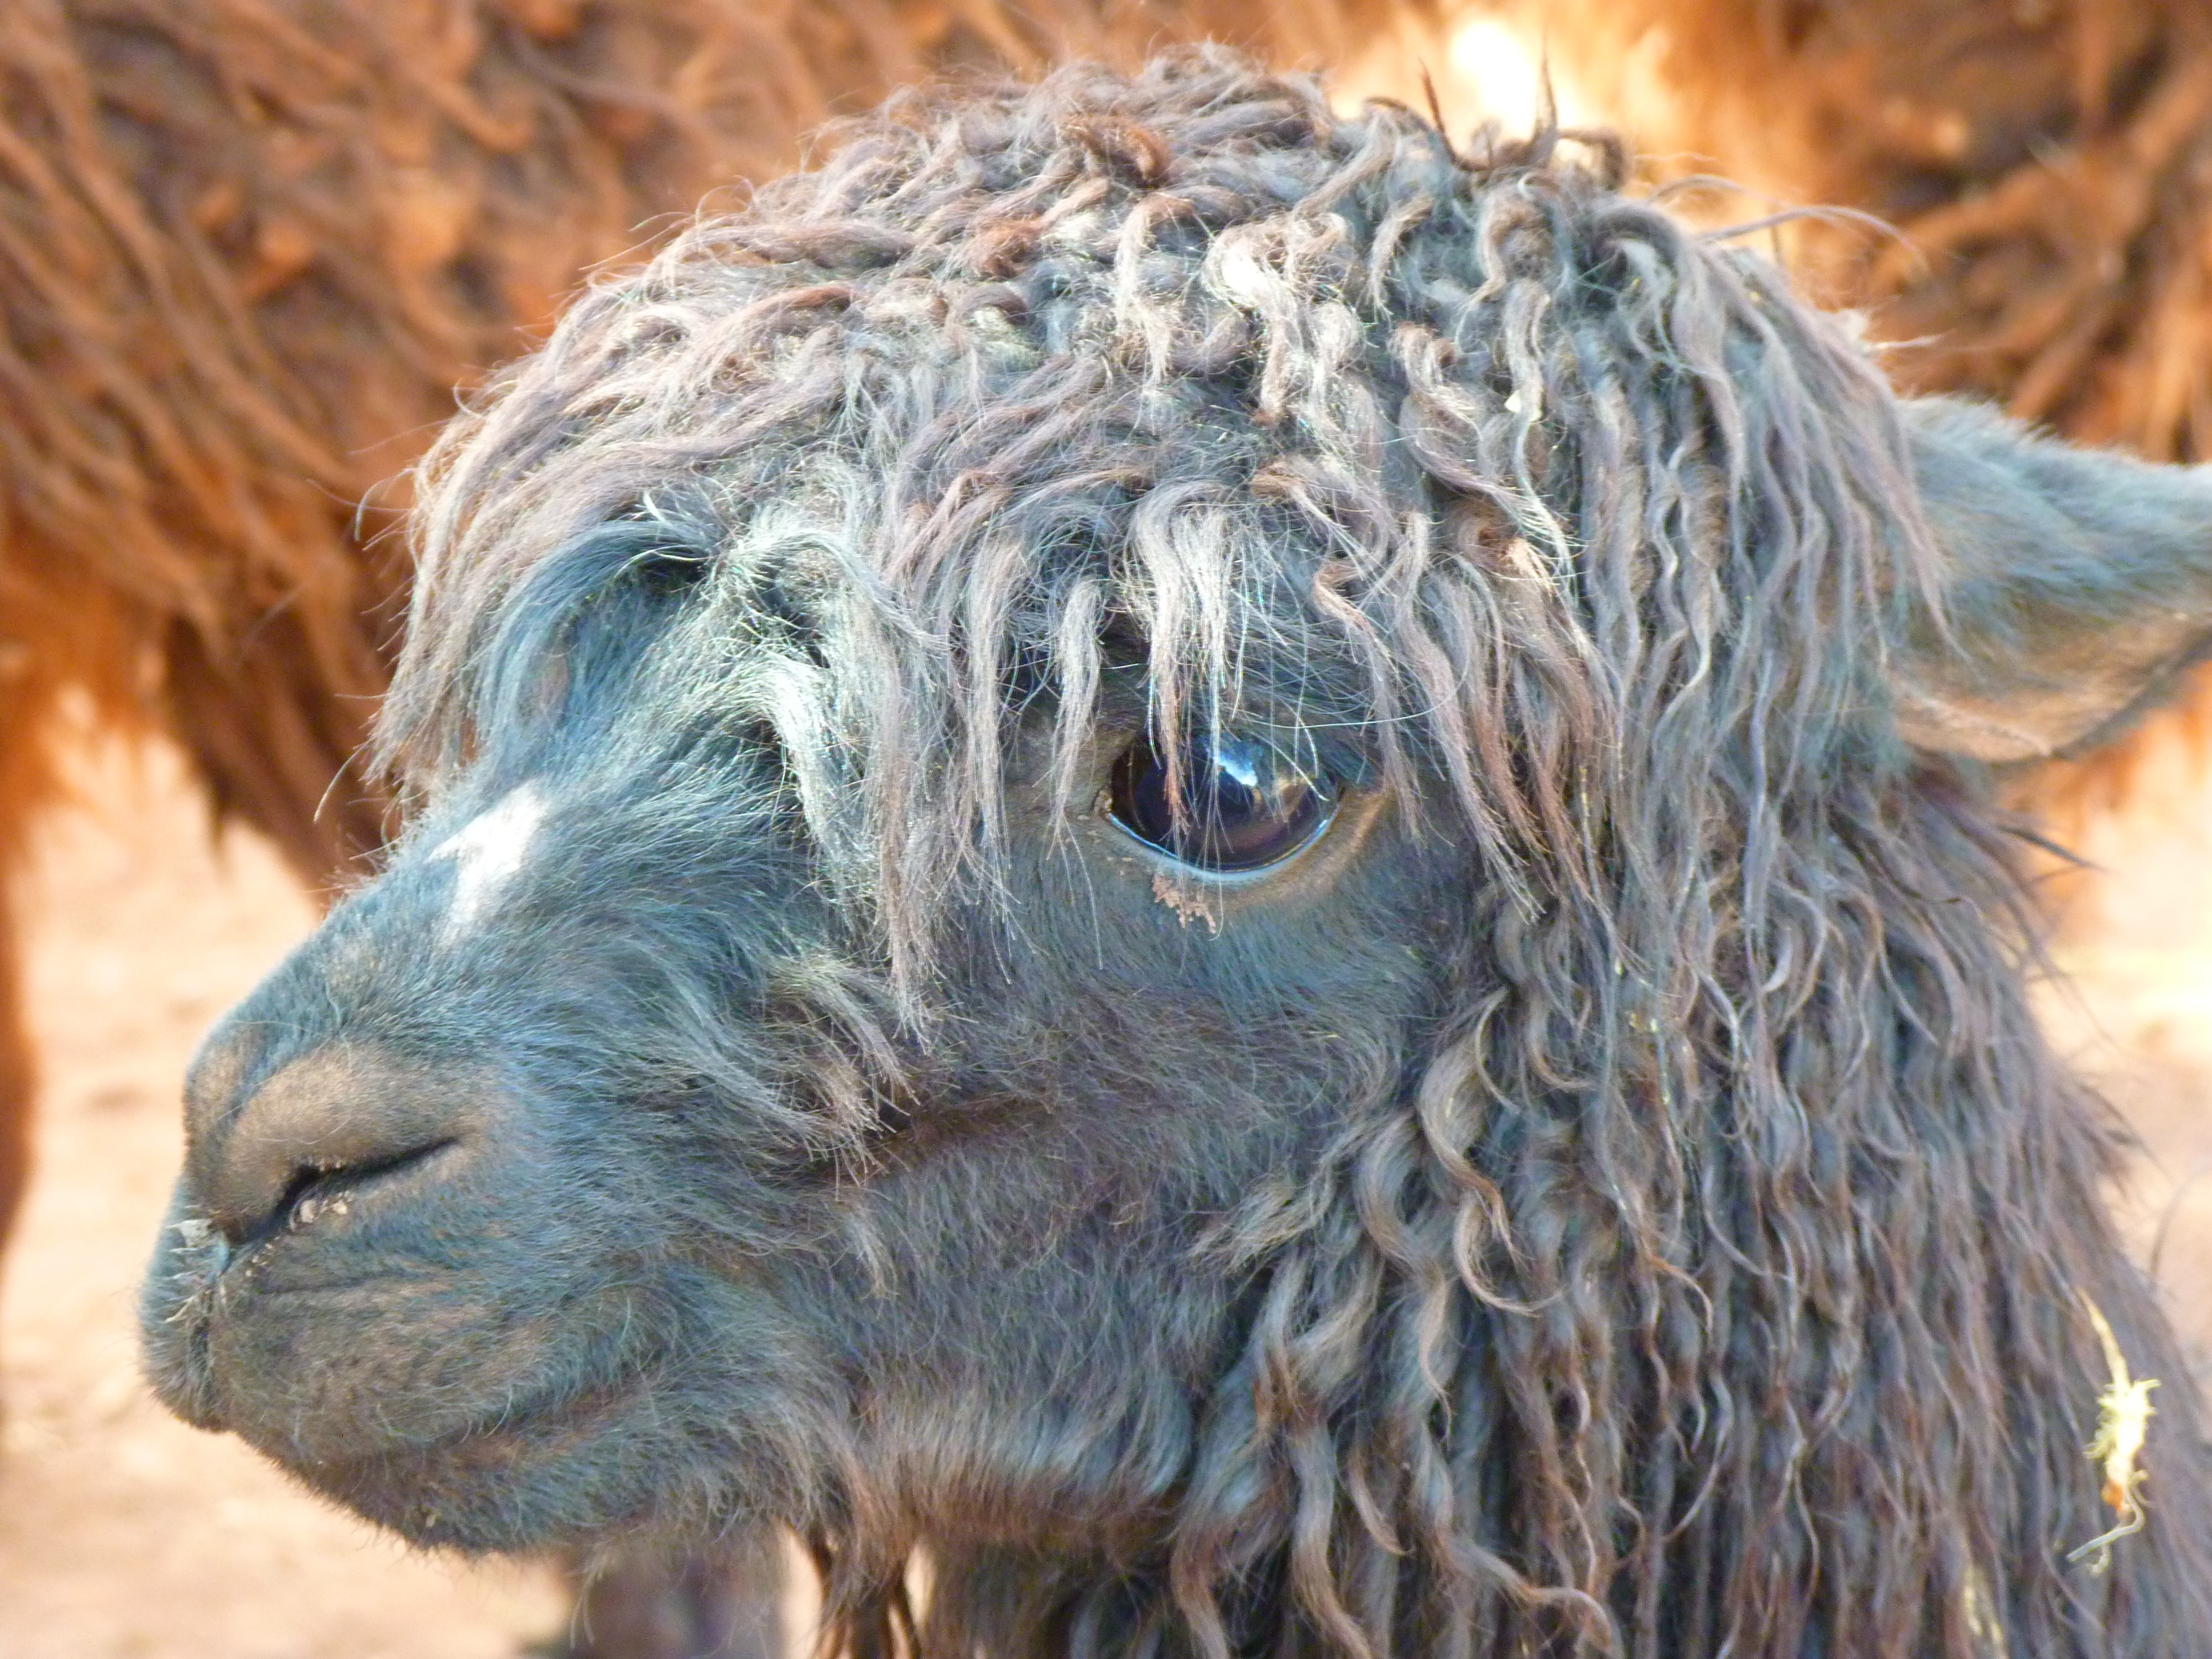
hair, animal, fur, fluffy, sheep, mammal, mane, close up, alpaca, goats, furry, head, lama, vertebrate, camel like mammal